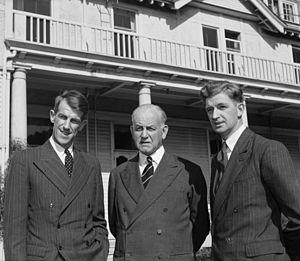
Edmund Percival « Ed » Hillary est un alpiniste, explorateur et philanthrope néo-zélandais, né le 20 juillet 1919 à Auckland où il est mort le 11 janvier 2008. Le 29 mai 1953, lors d'une expédition britannique dirigée par le général de brigade John Hunt, Edmund Hillary et le Sherpa Tensing Norgay sont les premiers hommes à gravir l'Everest. De 1985 à 1988, il exerce les fonctions de haut-commissaire de la Nouvelle-Zélande en Inde et au Bangladesh et, simultanément, d'ambassadeur au Népal.
Wallace George Lowe, né le 15 janvier 1924 à Hastings et décédé le 20 mars 2013 à Ripley dans le Derbyshire en Angleterre, est un alpiniste, explorateur, réalisateur et professeur néo-zélandais.